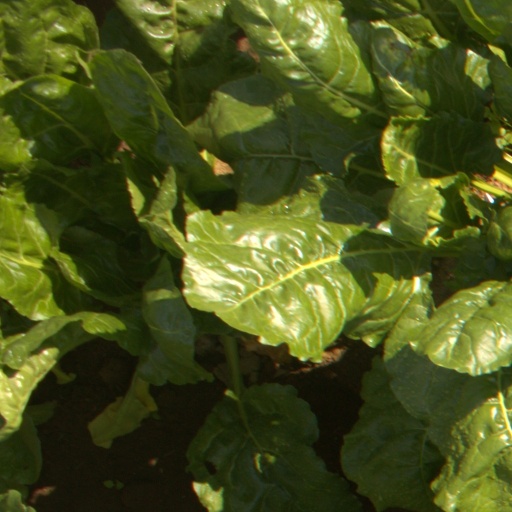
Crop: sugar beet